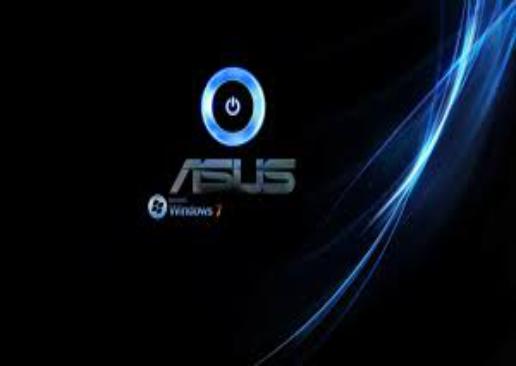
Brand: ASUS
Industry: Electronic